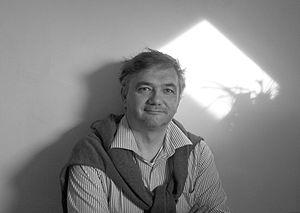
L'auteur Jean-François Miniac à son domicile haut-normand en avril 2014.